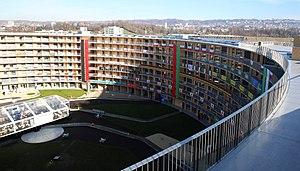
Le campus de Lausanne ou campus de Dorigny, en Suisse, est une zone où se trouvent l'Université de Lausanne, l'École polytechnique fédérale de Lausanne et plusieurs autres institutions. Il est situé à Dorigny, vers l'ouest de Lausanne, au bord du lac Léman. Le site mesure environ 2,2 kilomètres de large et 31 000 personnes y étudiaient ou y travaillaient en 2013.